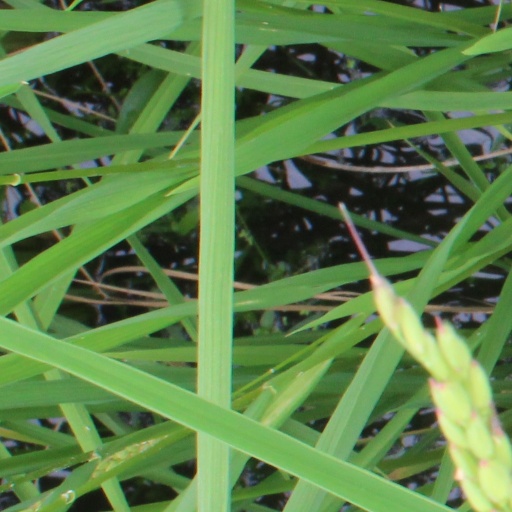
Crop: rice